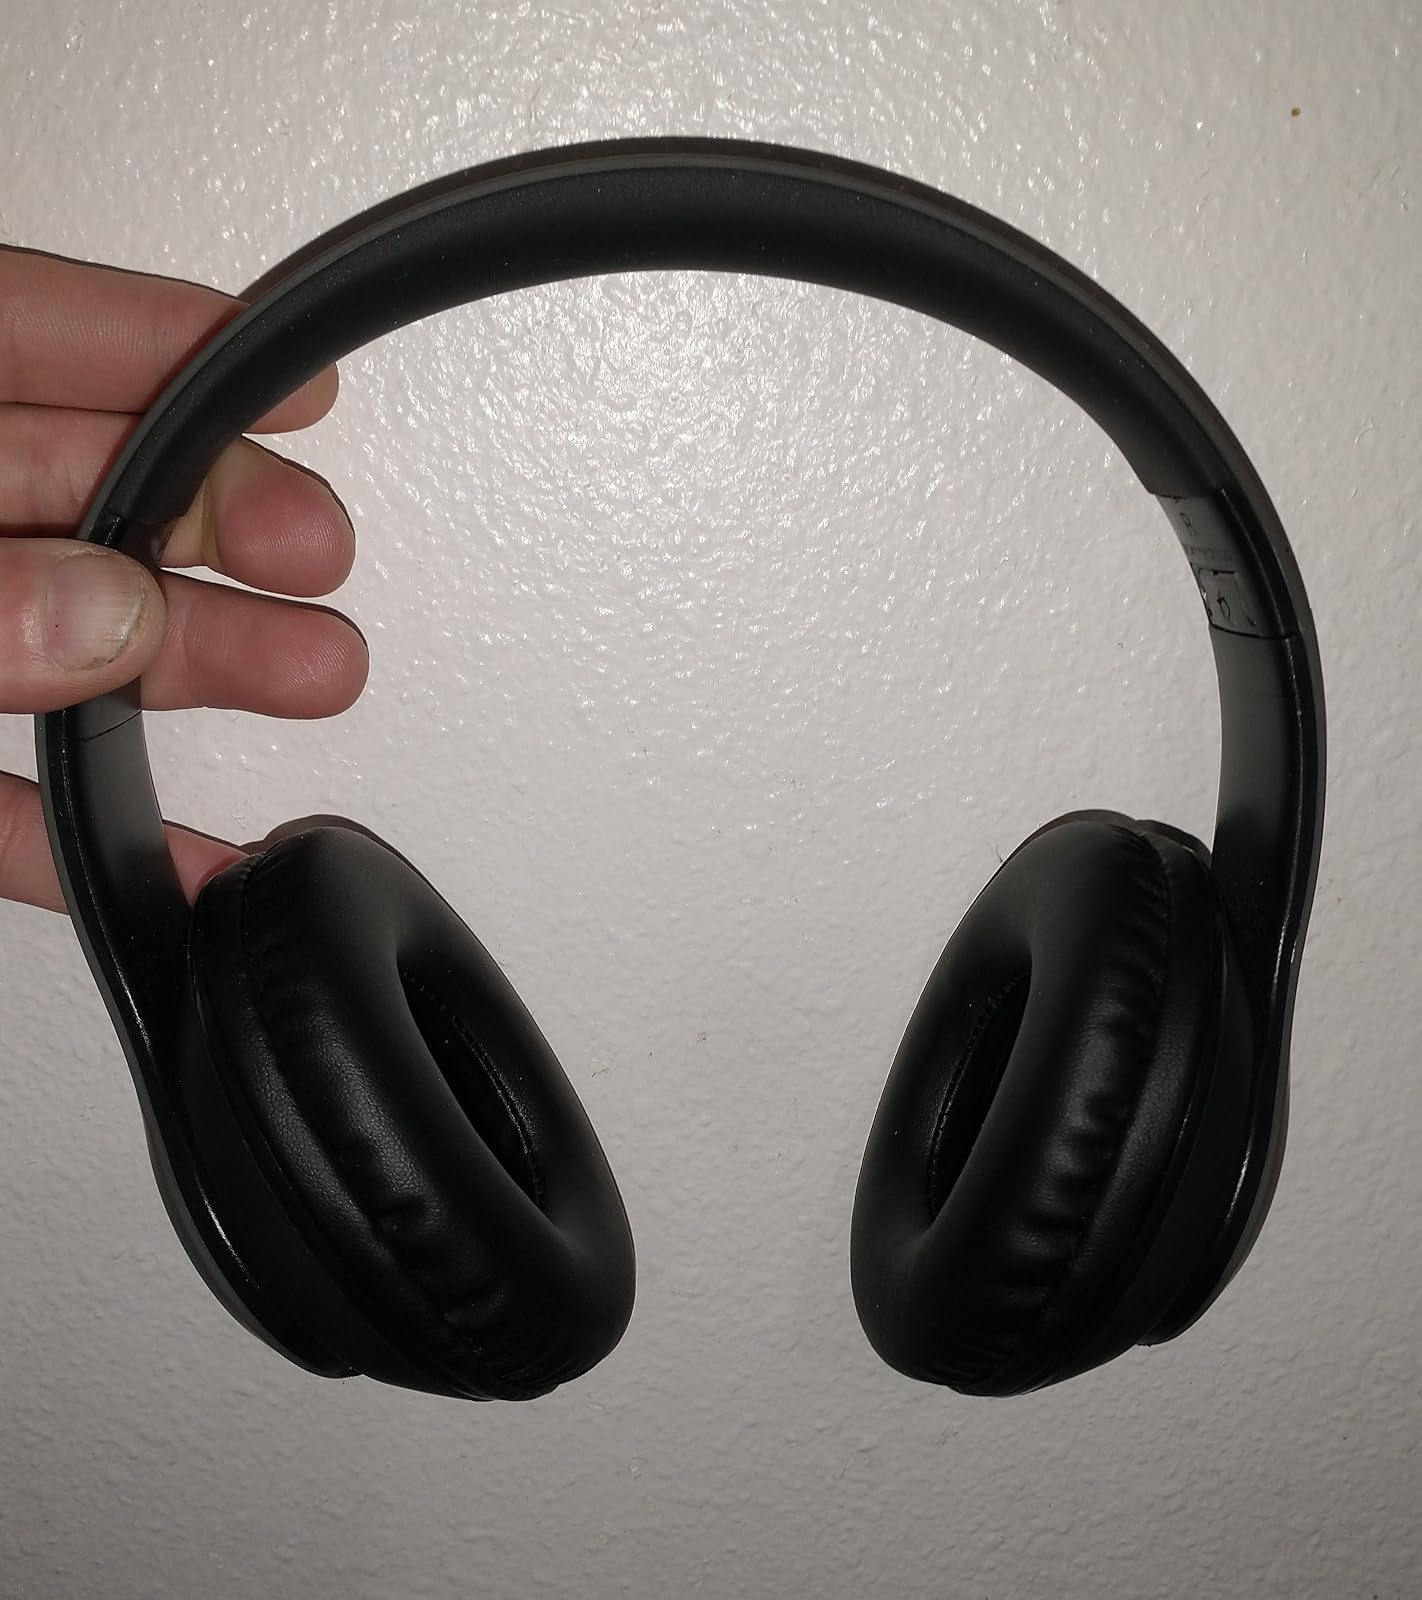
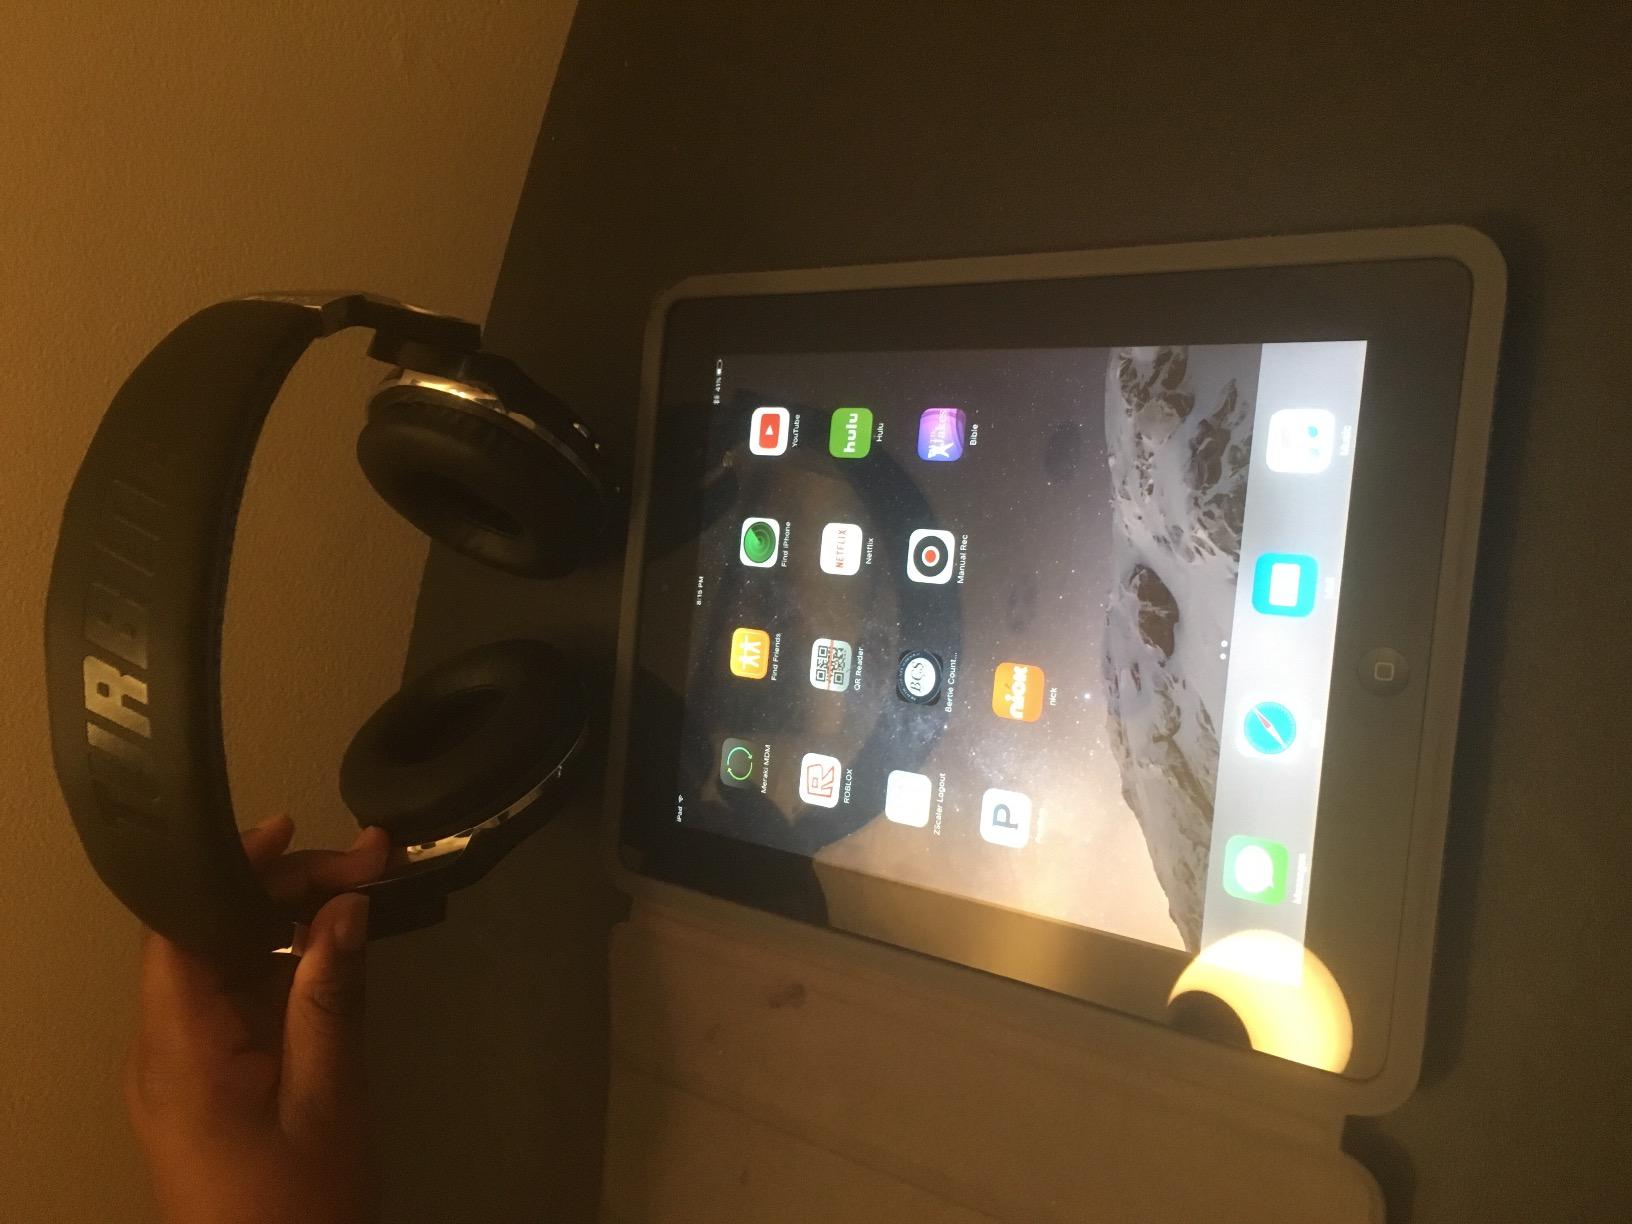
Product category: headphones
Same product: no